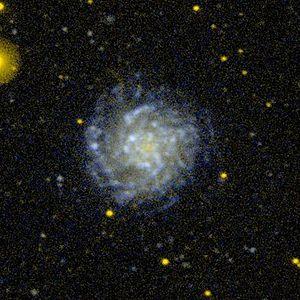
NGC 5668 est une galaxie spirale retrouvé à 24,8 ± 1,7 Mpc dans la constellation Vierge. Elle est de type SAd selon la classification de Vaucouleurs, ce qui indique que sa structure comporte d'une spirale pure avec des bras vaguement enroulés.